Sami Rähmönen

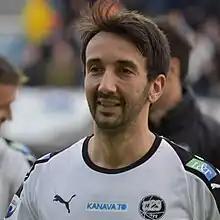
Sami Rähmönen in Turku 2018.

Faisal Sami Adnan Rähmönen (born 19 April 1987 Turku) is a Finnish retired footballer who represented Turun Palloseura in his whole career. He mostly played as a right back, but was also useful as a winger or central midfielder.